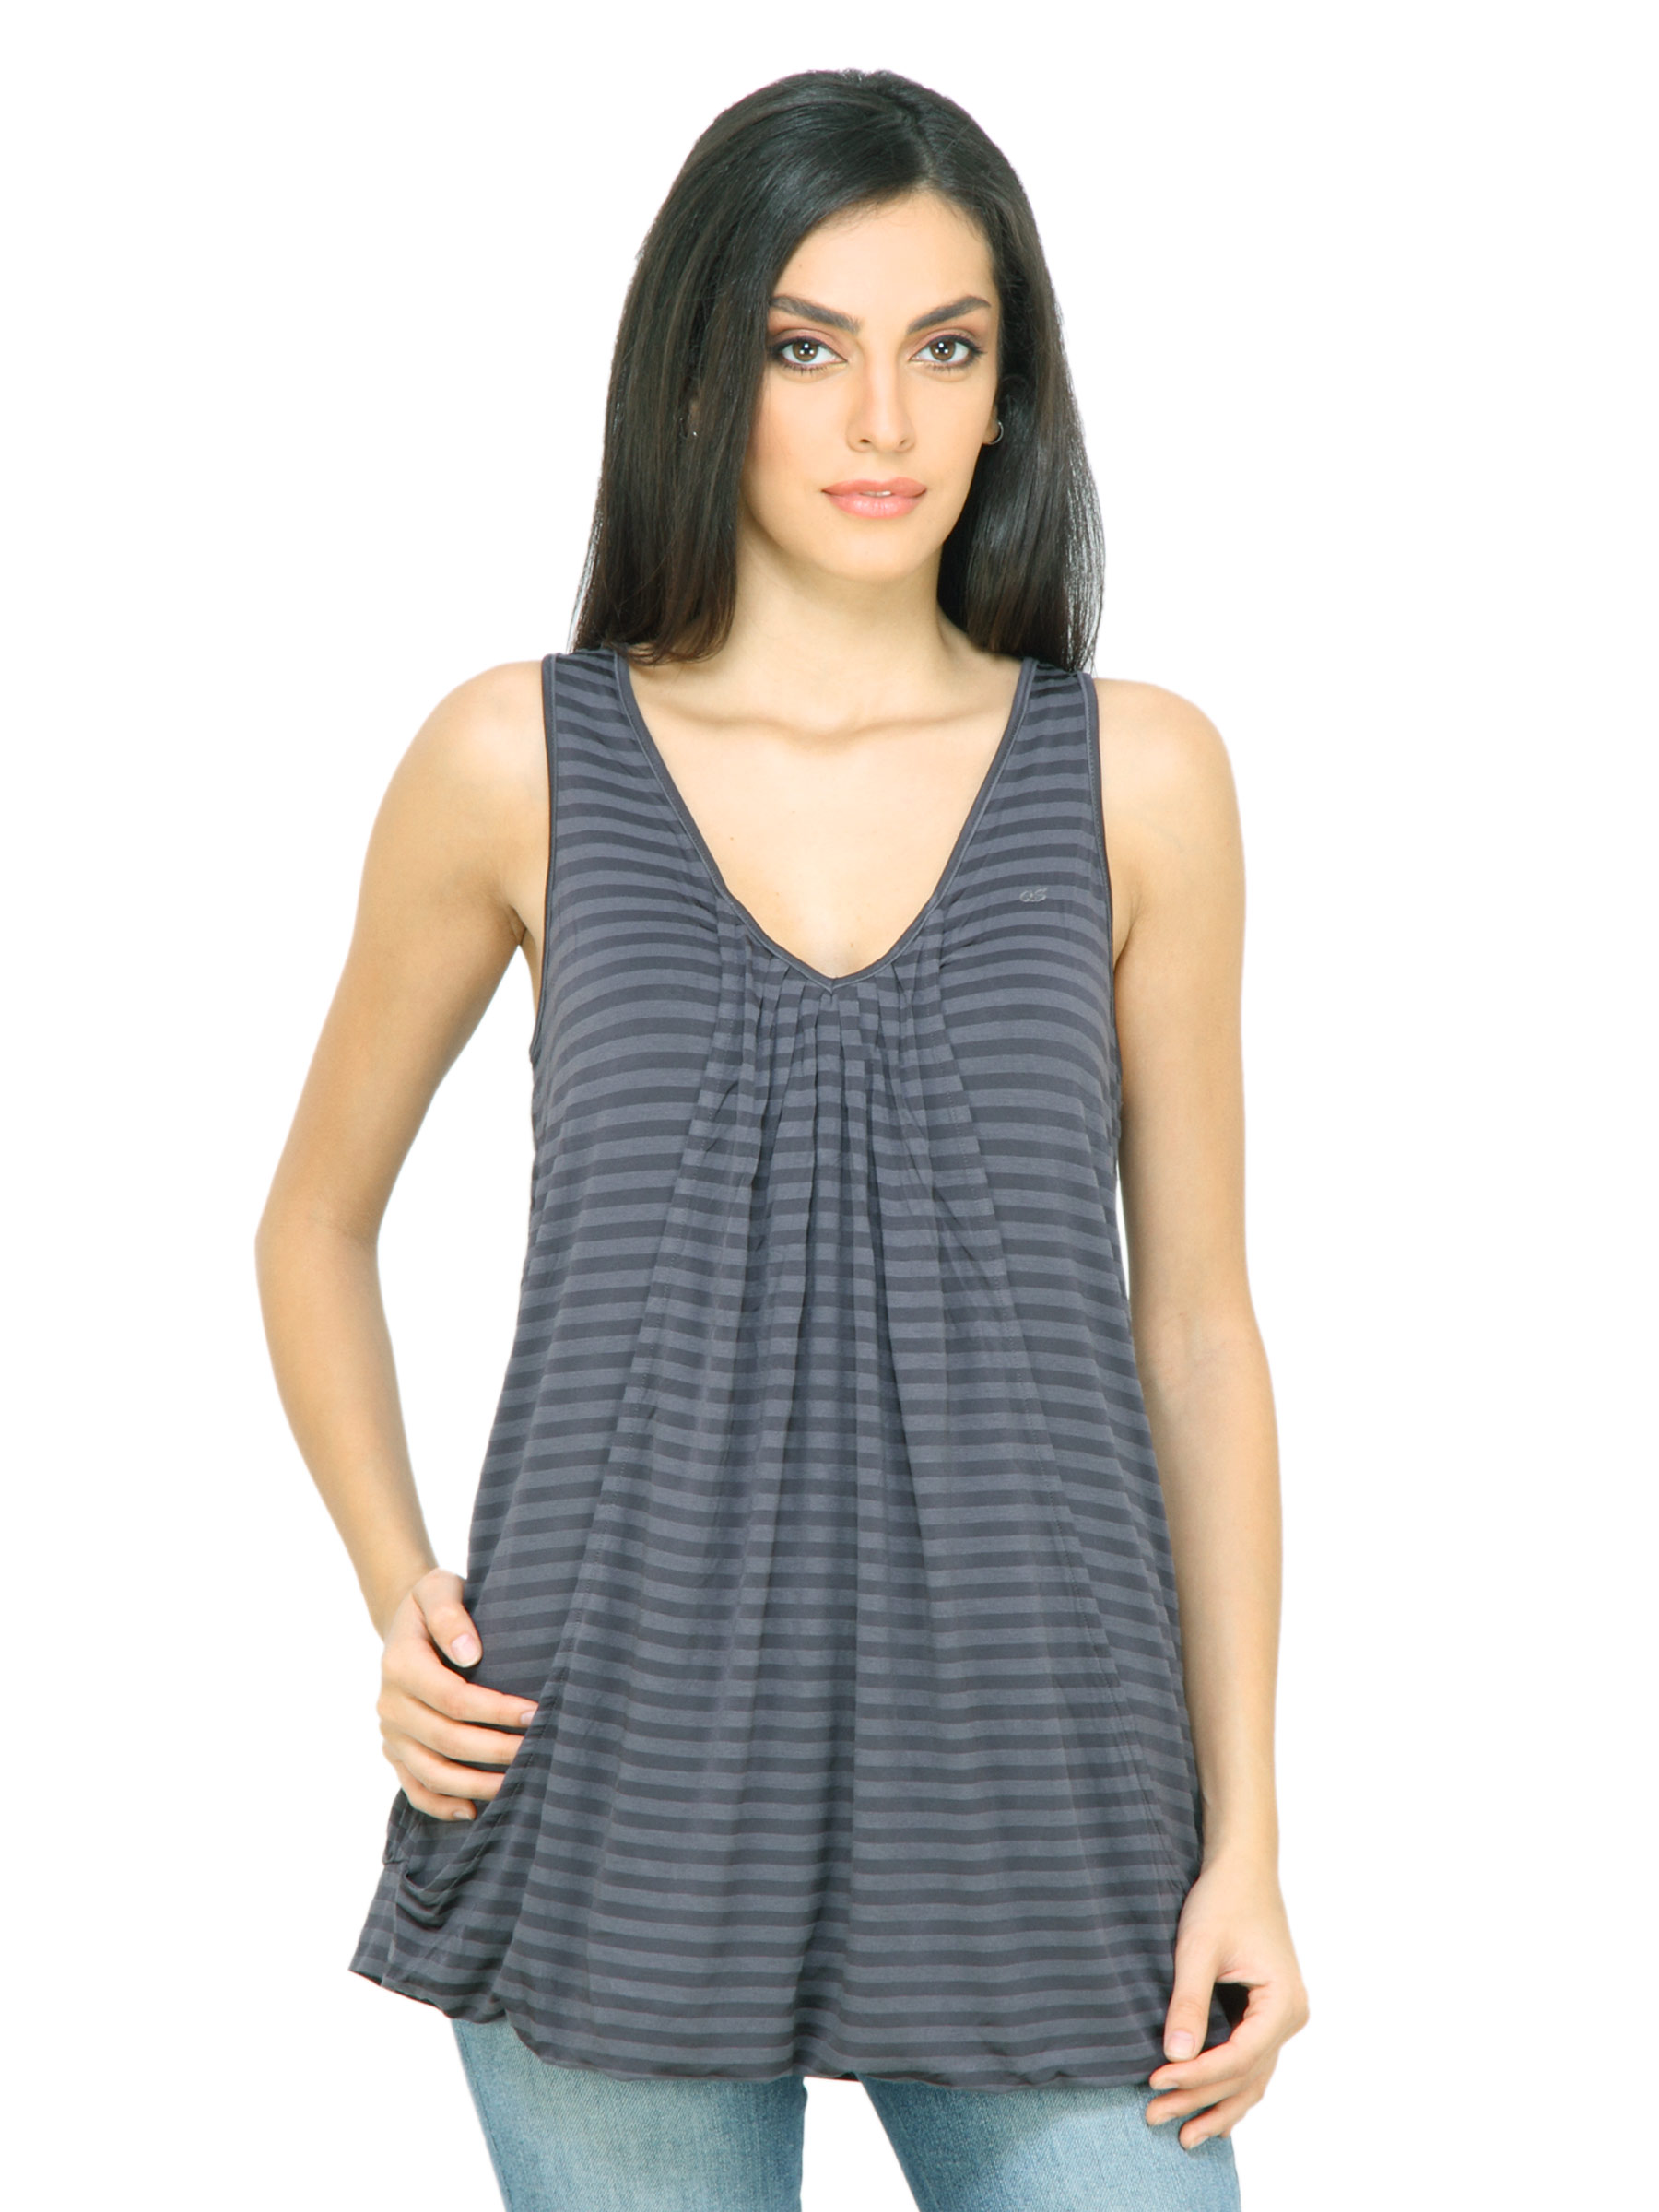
s.Oliver Women Grey Top
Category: Apparel / Topwear / Tops
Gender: Women
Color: Grey
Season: Fall 2011
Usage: Casual